Robert Bootle

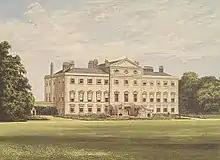
Lathom House, built for his brother, Sir Thomas Bootle, 1740

He was born at Lathom House in Lancashire, a younger son of Robert Bootle of Maghull. His elder brother was Sir Thomas Bootle, MP for Liverpool.